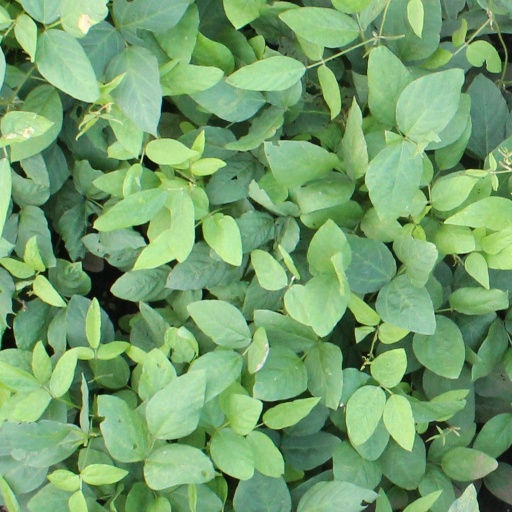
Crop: soybean